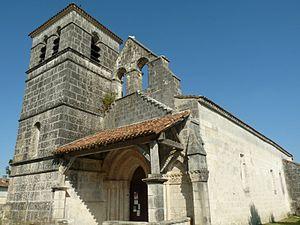
église d'Ars (16), France
Ars, appelé aussi localement Ars en Saintonge, est une commune du Sud-Ouest de la France, située dans le département de la Charente.